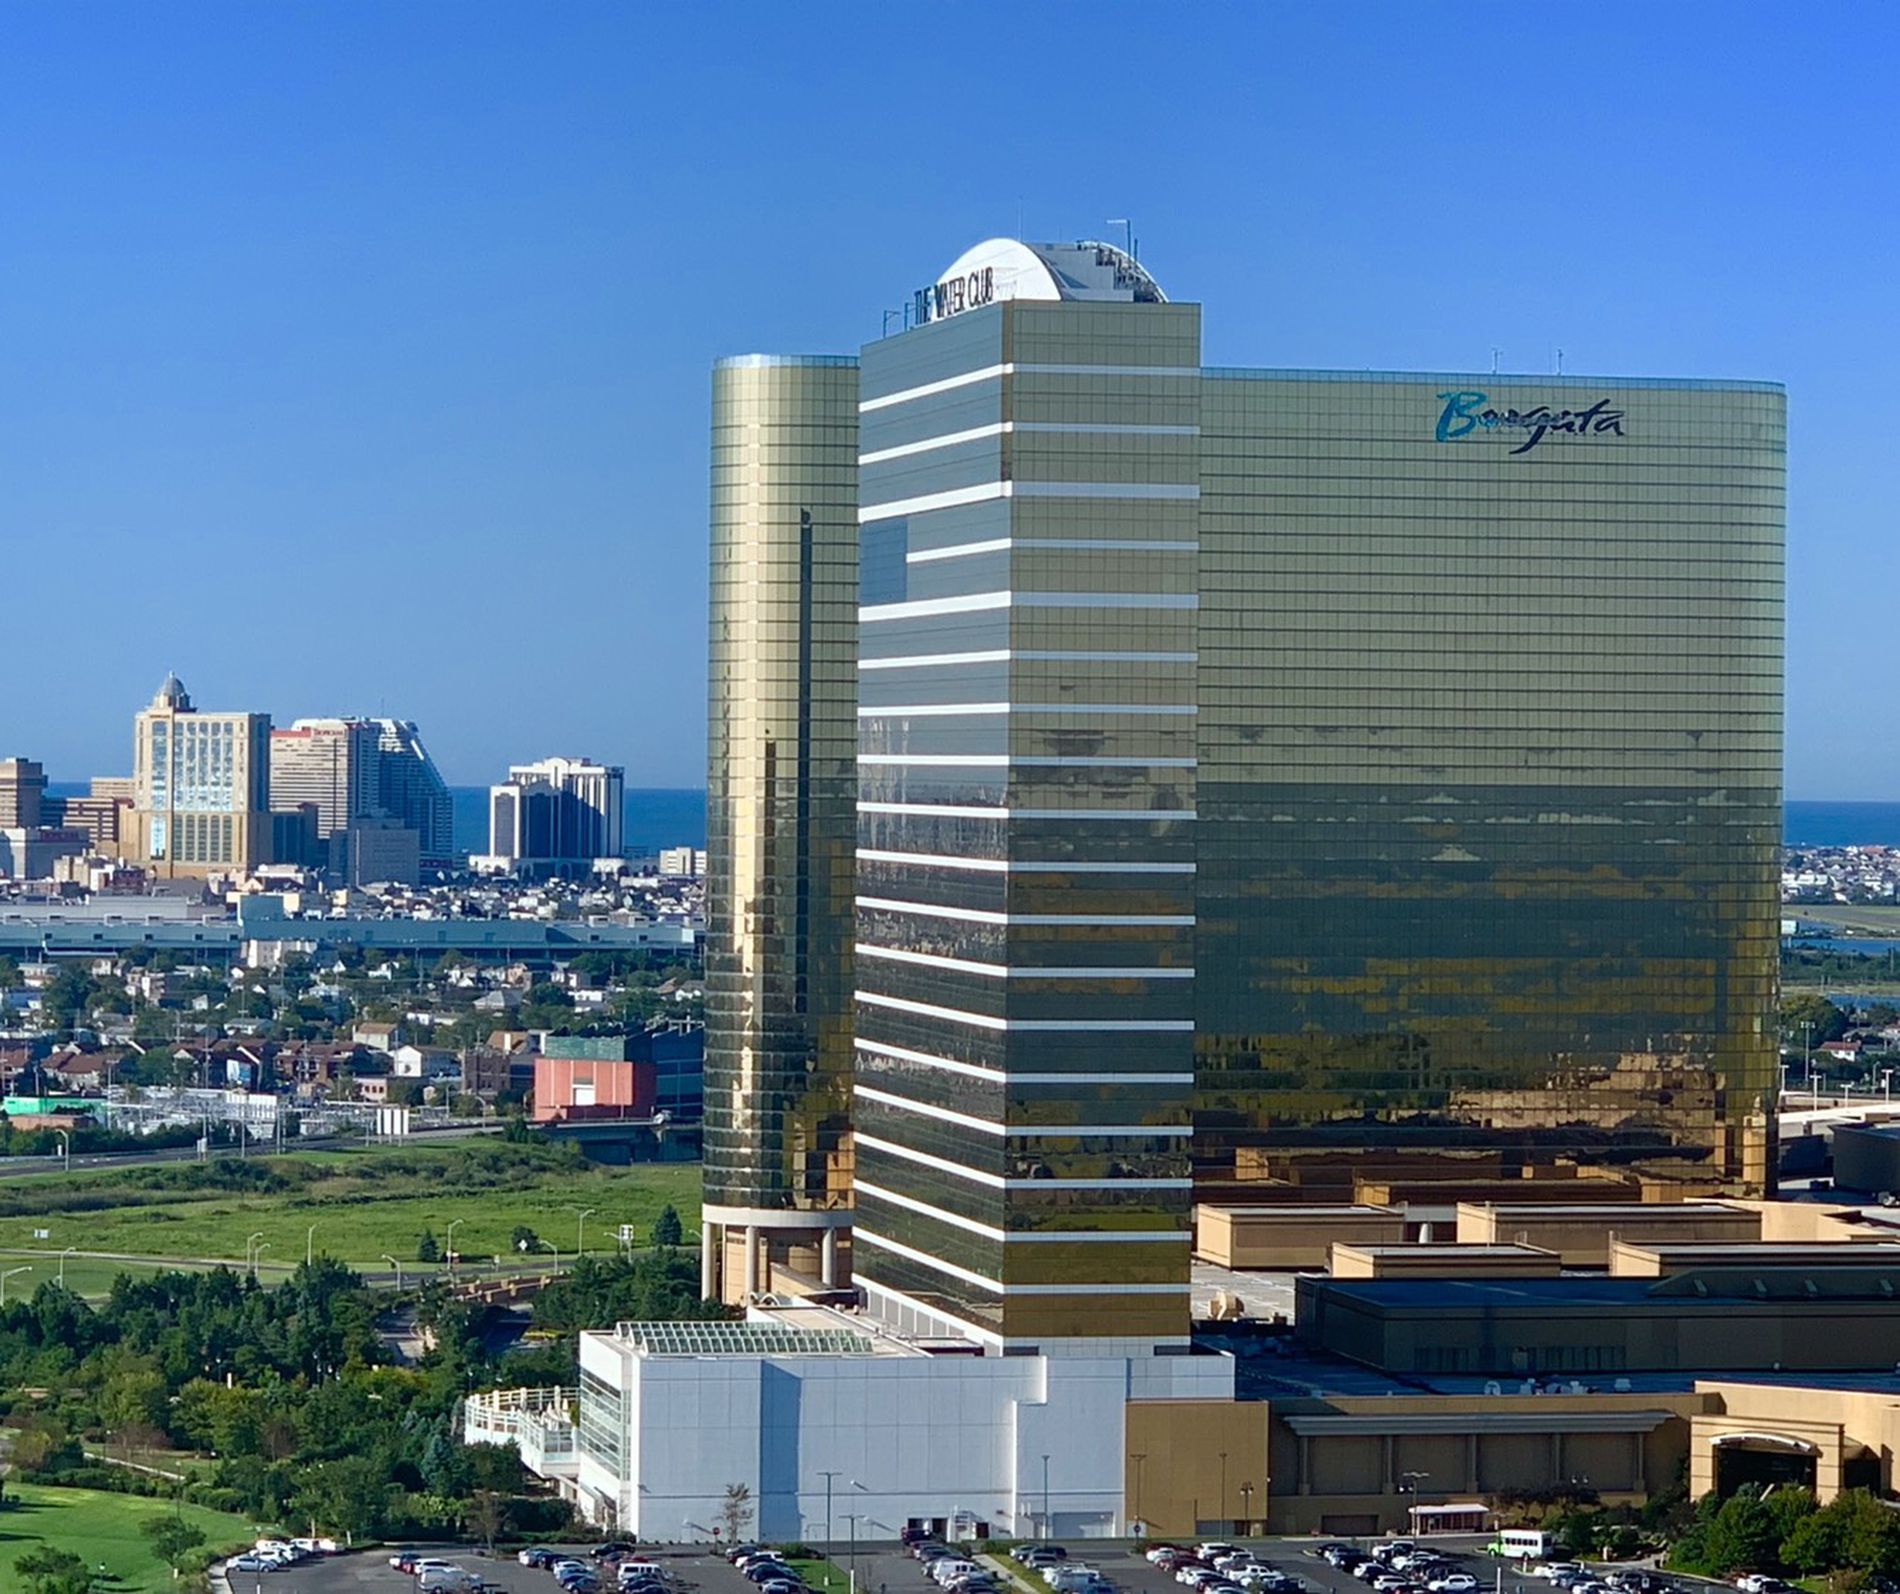
Borgata Hotel Casino & Spa
Image of Borgata Hotel Casino & Spa and MGM Tower in Atlantic City, United States, surrounded by city, sea and clear sky in the background, a landscape and parking slot in the front.
Establishing shot of Borgata Hotel Casino & Spa and MGM tower surrounded by a green landscape, parking slot, city, sea, and clear blue sky, it looks like a drown shot during daylight.
Labels: City, Urban, Architecture, Building, Cityscape, Office Building, High Rise, Tower, Car, Transportation, Vehicle, Building Complex, Outdoors, Bus, Condo, Housing, Downtown, Hotel, Apartment Building, Aerial View, Skyscraper, Sky, sea, Parking, MGM tower, Borgata hotel, green landscape
Camera: Apple iPhone XS
Lens: iPhone XS back dual camera 6mm f/2.4
Aperture: F2.4
Exposure: 1/60 sec
ISO: 16
Focal length: 6